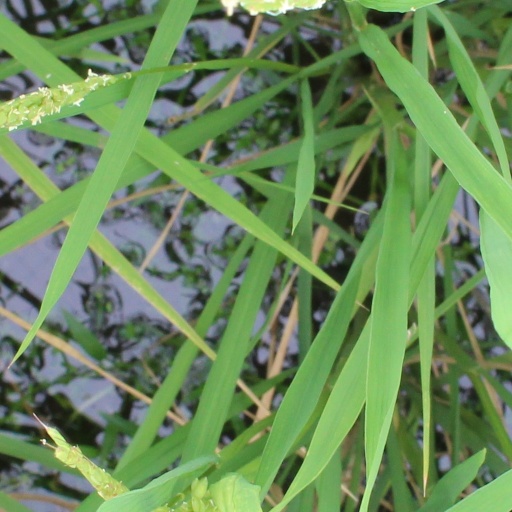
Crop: rice